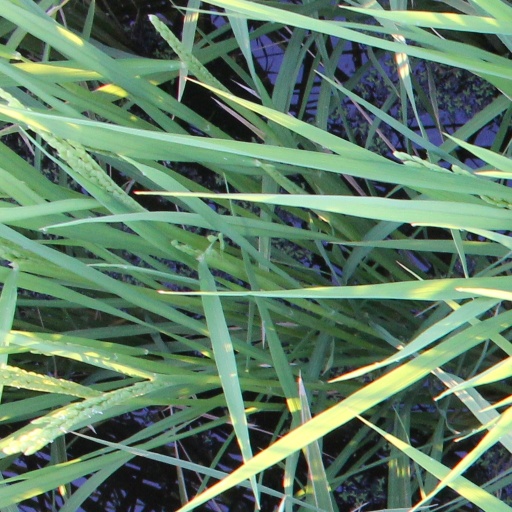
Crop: rice